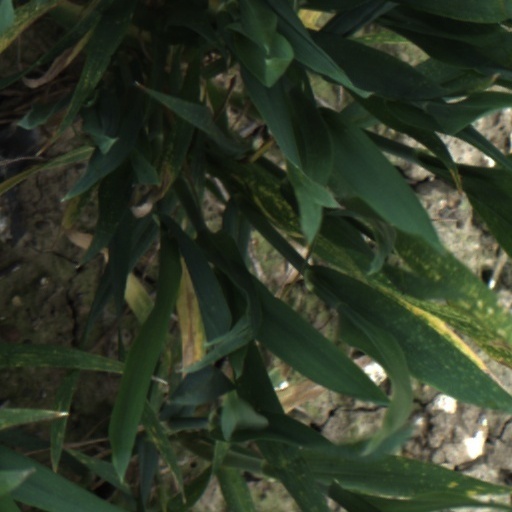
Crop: wheat